2019–20 European windstorm season

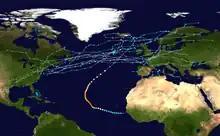
Map of systems formed in this season.

The 2019–20 European windstorm season was the fifth instance of seasonal European windstorm naming in Europe. This is the first season in which the Netherlands meteorological authority took part, joining those of Ireland and the United Kingdom. It comprised a year from 1 September to 31 August, however names were announced six days into that year. The Portuguese, Spanish and French meteorological agencies again collaborated too, joined by the Belgian meteorological agency.